Matot

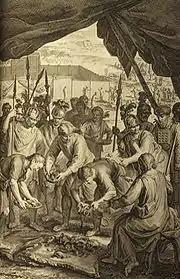
The Oblation Out of the Spoils of the Midianites (illustration from the 1728 "Figures de la Bible")

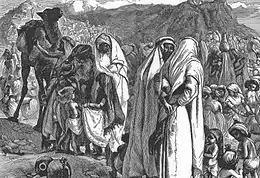
Reuben and Gad Ask for Land (engraving by Arthur Boyd Houghton)

In the third reading ("aliyah"), Moses became angry with the army's commanders for sparing the women, as they were the ones who, at Balaam's bidding, had induced the Israelites to trespass against God in the sin of Peor. Moses then told the Israelites to kill every boy and every woman who had had sexual relations, but to spare the virgin girls. Moses directed the troops to stay outside the camp for 7 days after that, directed every one of them who had touched a corpse to cleanse himself on the third and seventh days, and directed them to cleanse everything made of cloth, hide, or wood. Eleazar told the troops to take any article that could withstand fire—gold, silver, copper, iron, tin, and lead—and pass them through fire to clean them, and to cleanse everything with the water of lustration. Eleazar directed that on the seventh day they should wash their clothes and be clean, and thereafter be free to enter the camp.